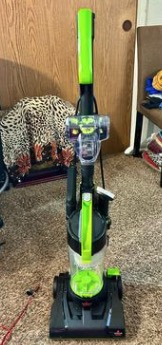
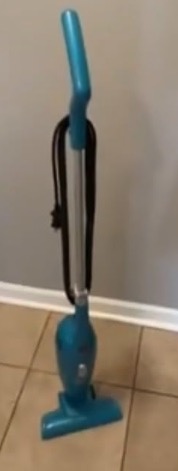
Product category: items_vacuum
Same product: no